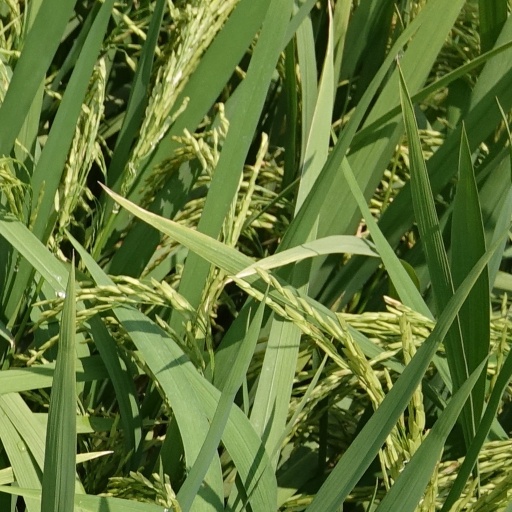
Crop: rice